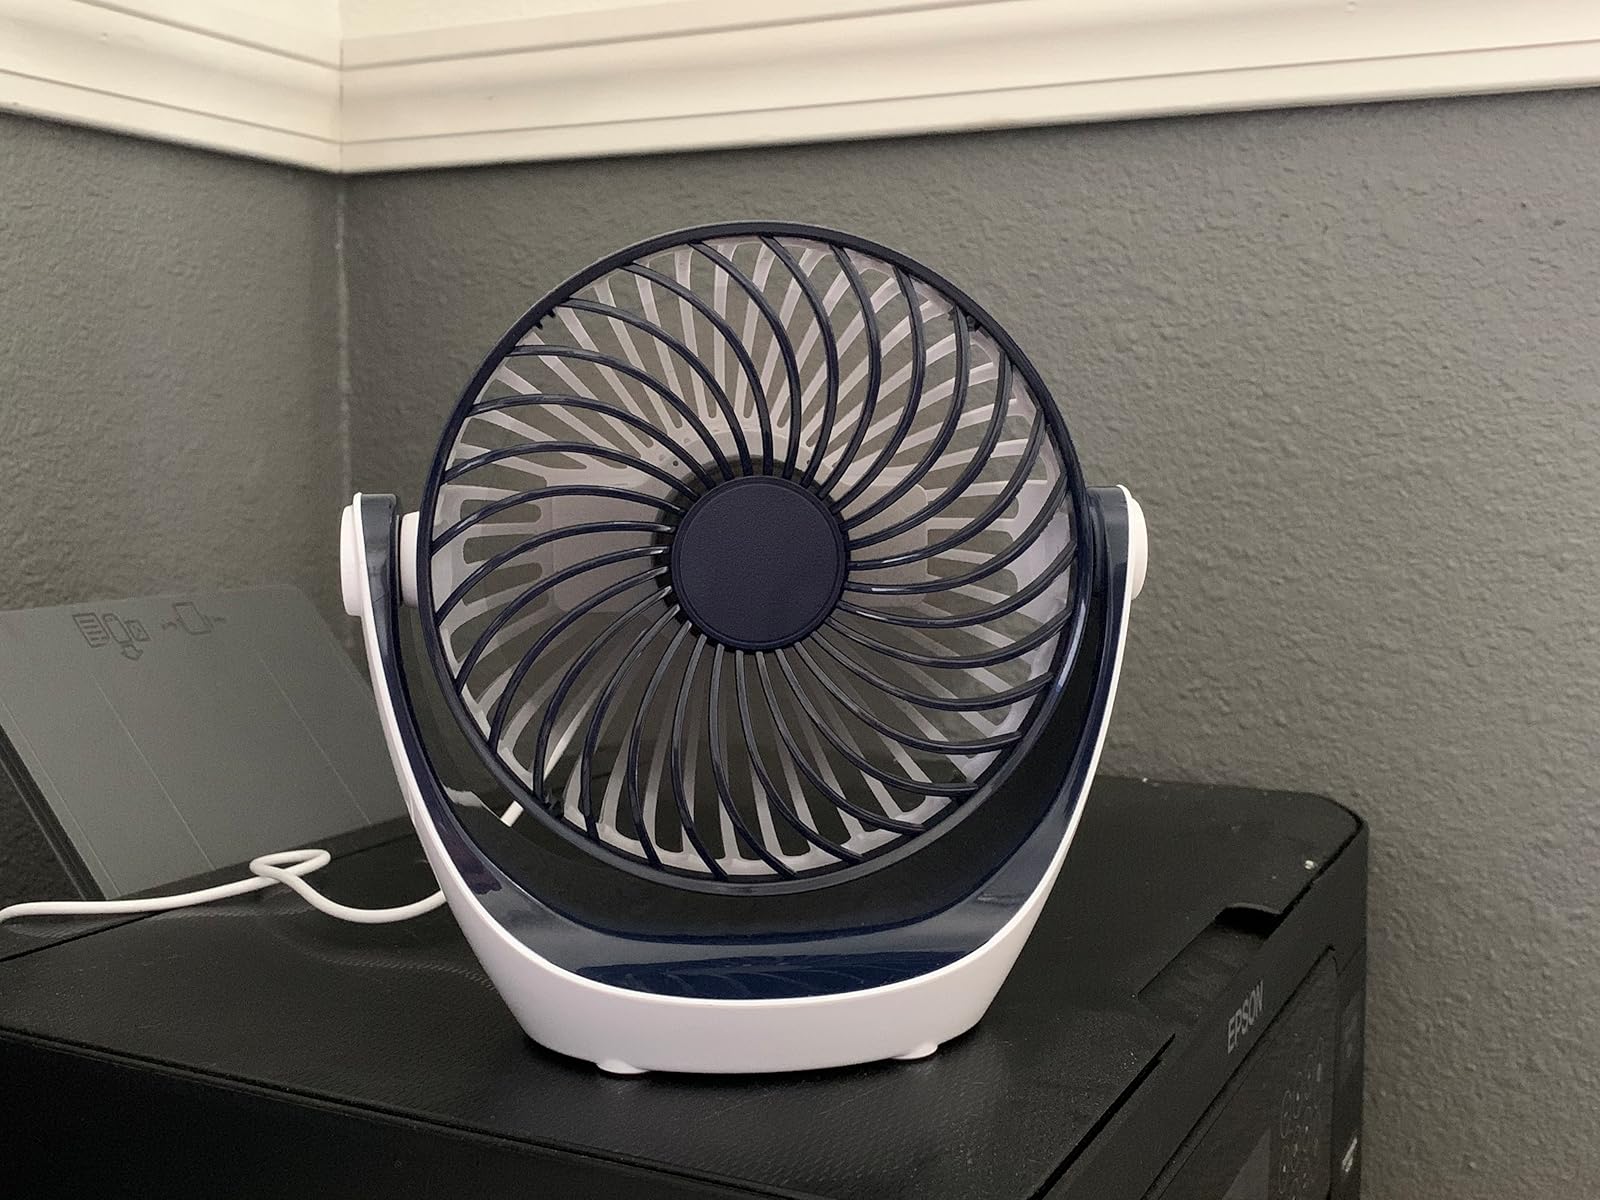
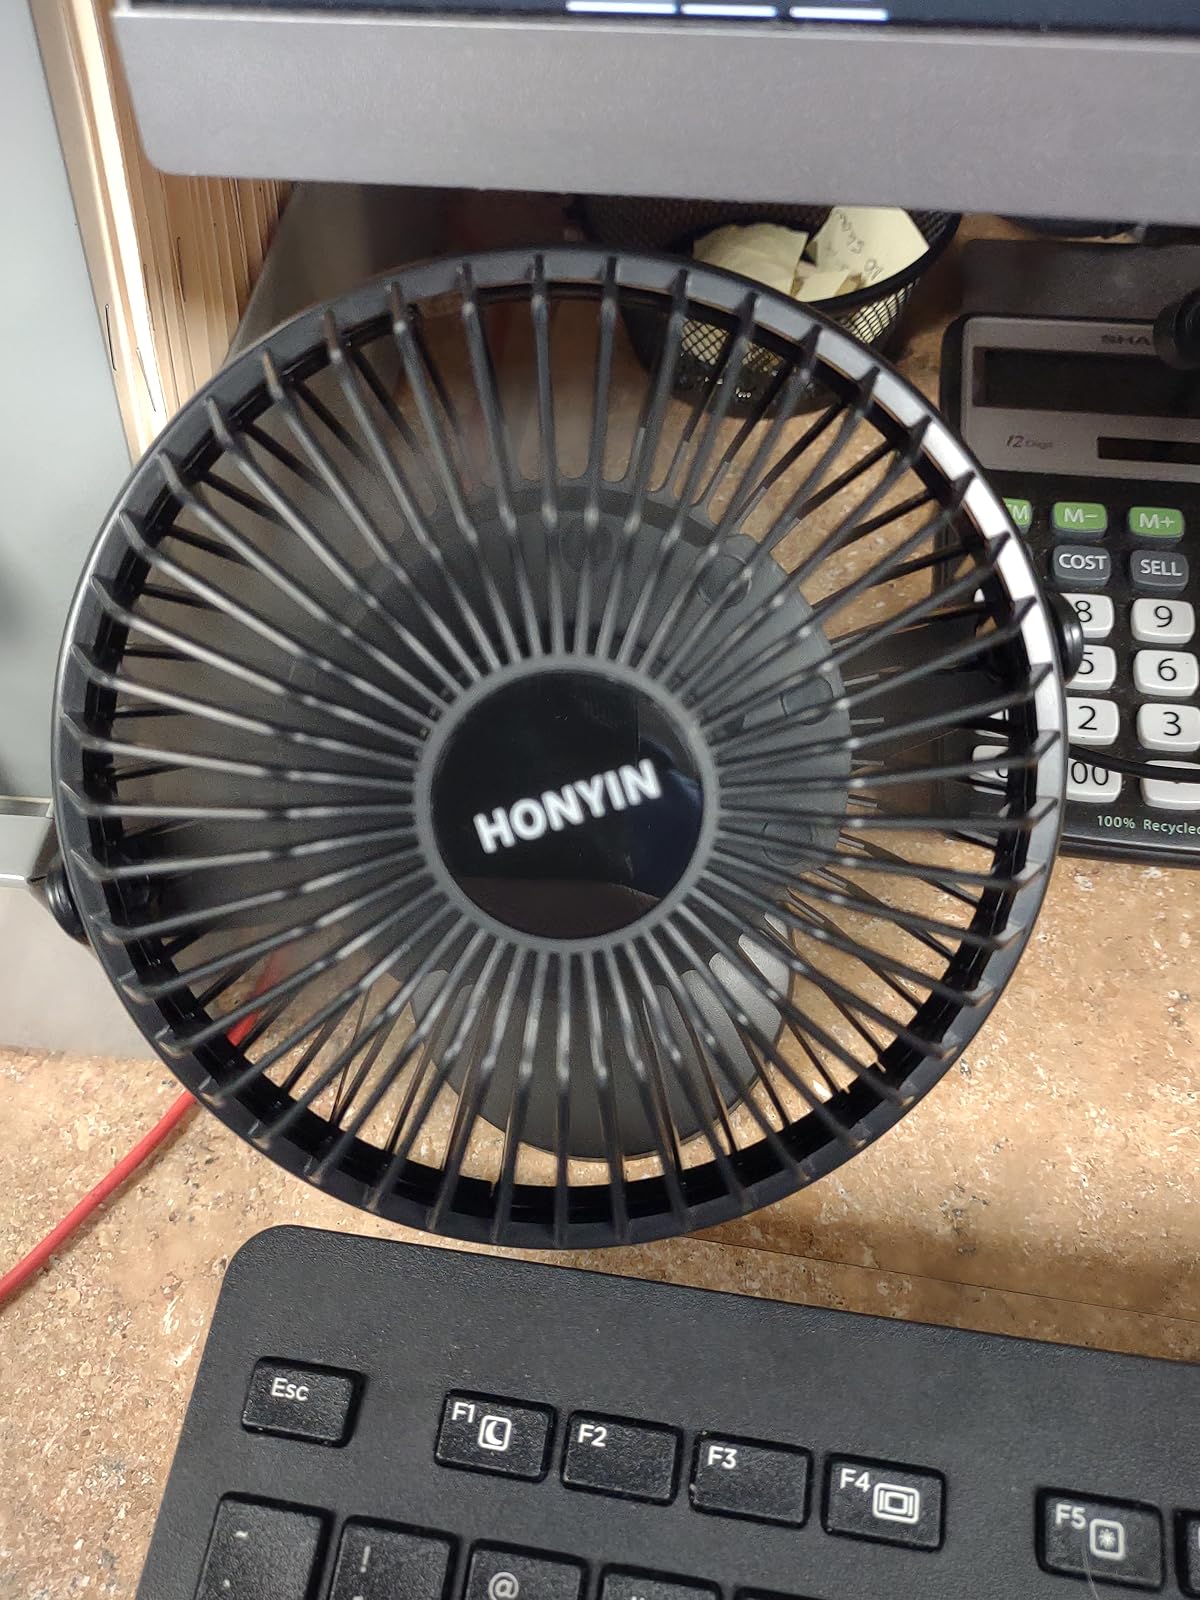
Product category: fan
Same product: no